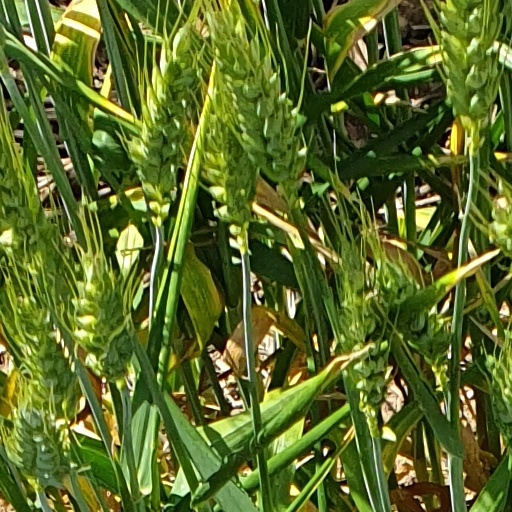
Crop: wheat